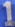
Number: 1